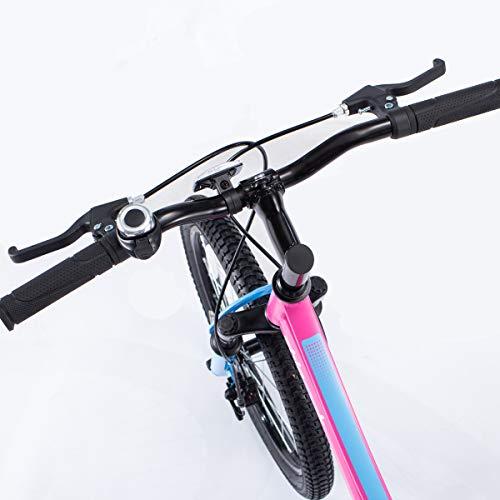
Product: Royalbaby Boys Girls Kids Bike Explorer 20 Inch Bicycle for 7-12 Years Old Front Suspension Aluminum Child's Cycle with Disc Brakes Blue Pink
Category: Sports & Outdoors | Outdoor Recreation | Cycling | Kids' Bikes & Accessories | Kids' Bikes
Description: CHILDREN BICYCLE ACCESSORIES: This sporty bike for boys and girls comes with a bell, cute Royal Baby decal, children will love it very much.
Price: $129.99
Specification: Product Dimensions:         57.7 x 7.7 x 29.9 inches ; 26 pounds    |Shipping Weight: 33.4 pounds (View shipping rates and policies)|ASIN: B07Z9715V2|Item model number: ROYALBABY|    #316    in Kids' Bicycles